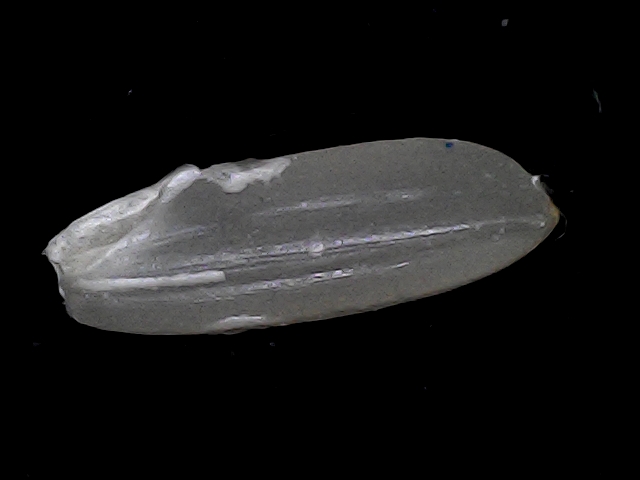
Rice variety: BRRI67